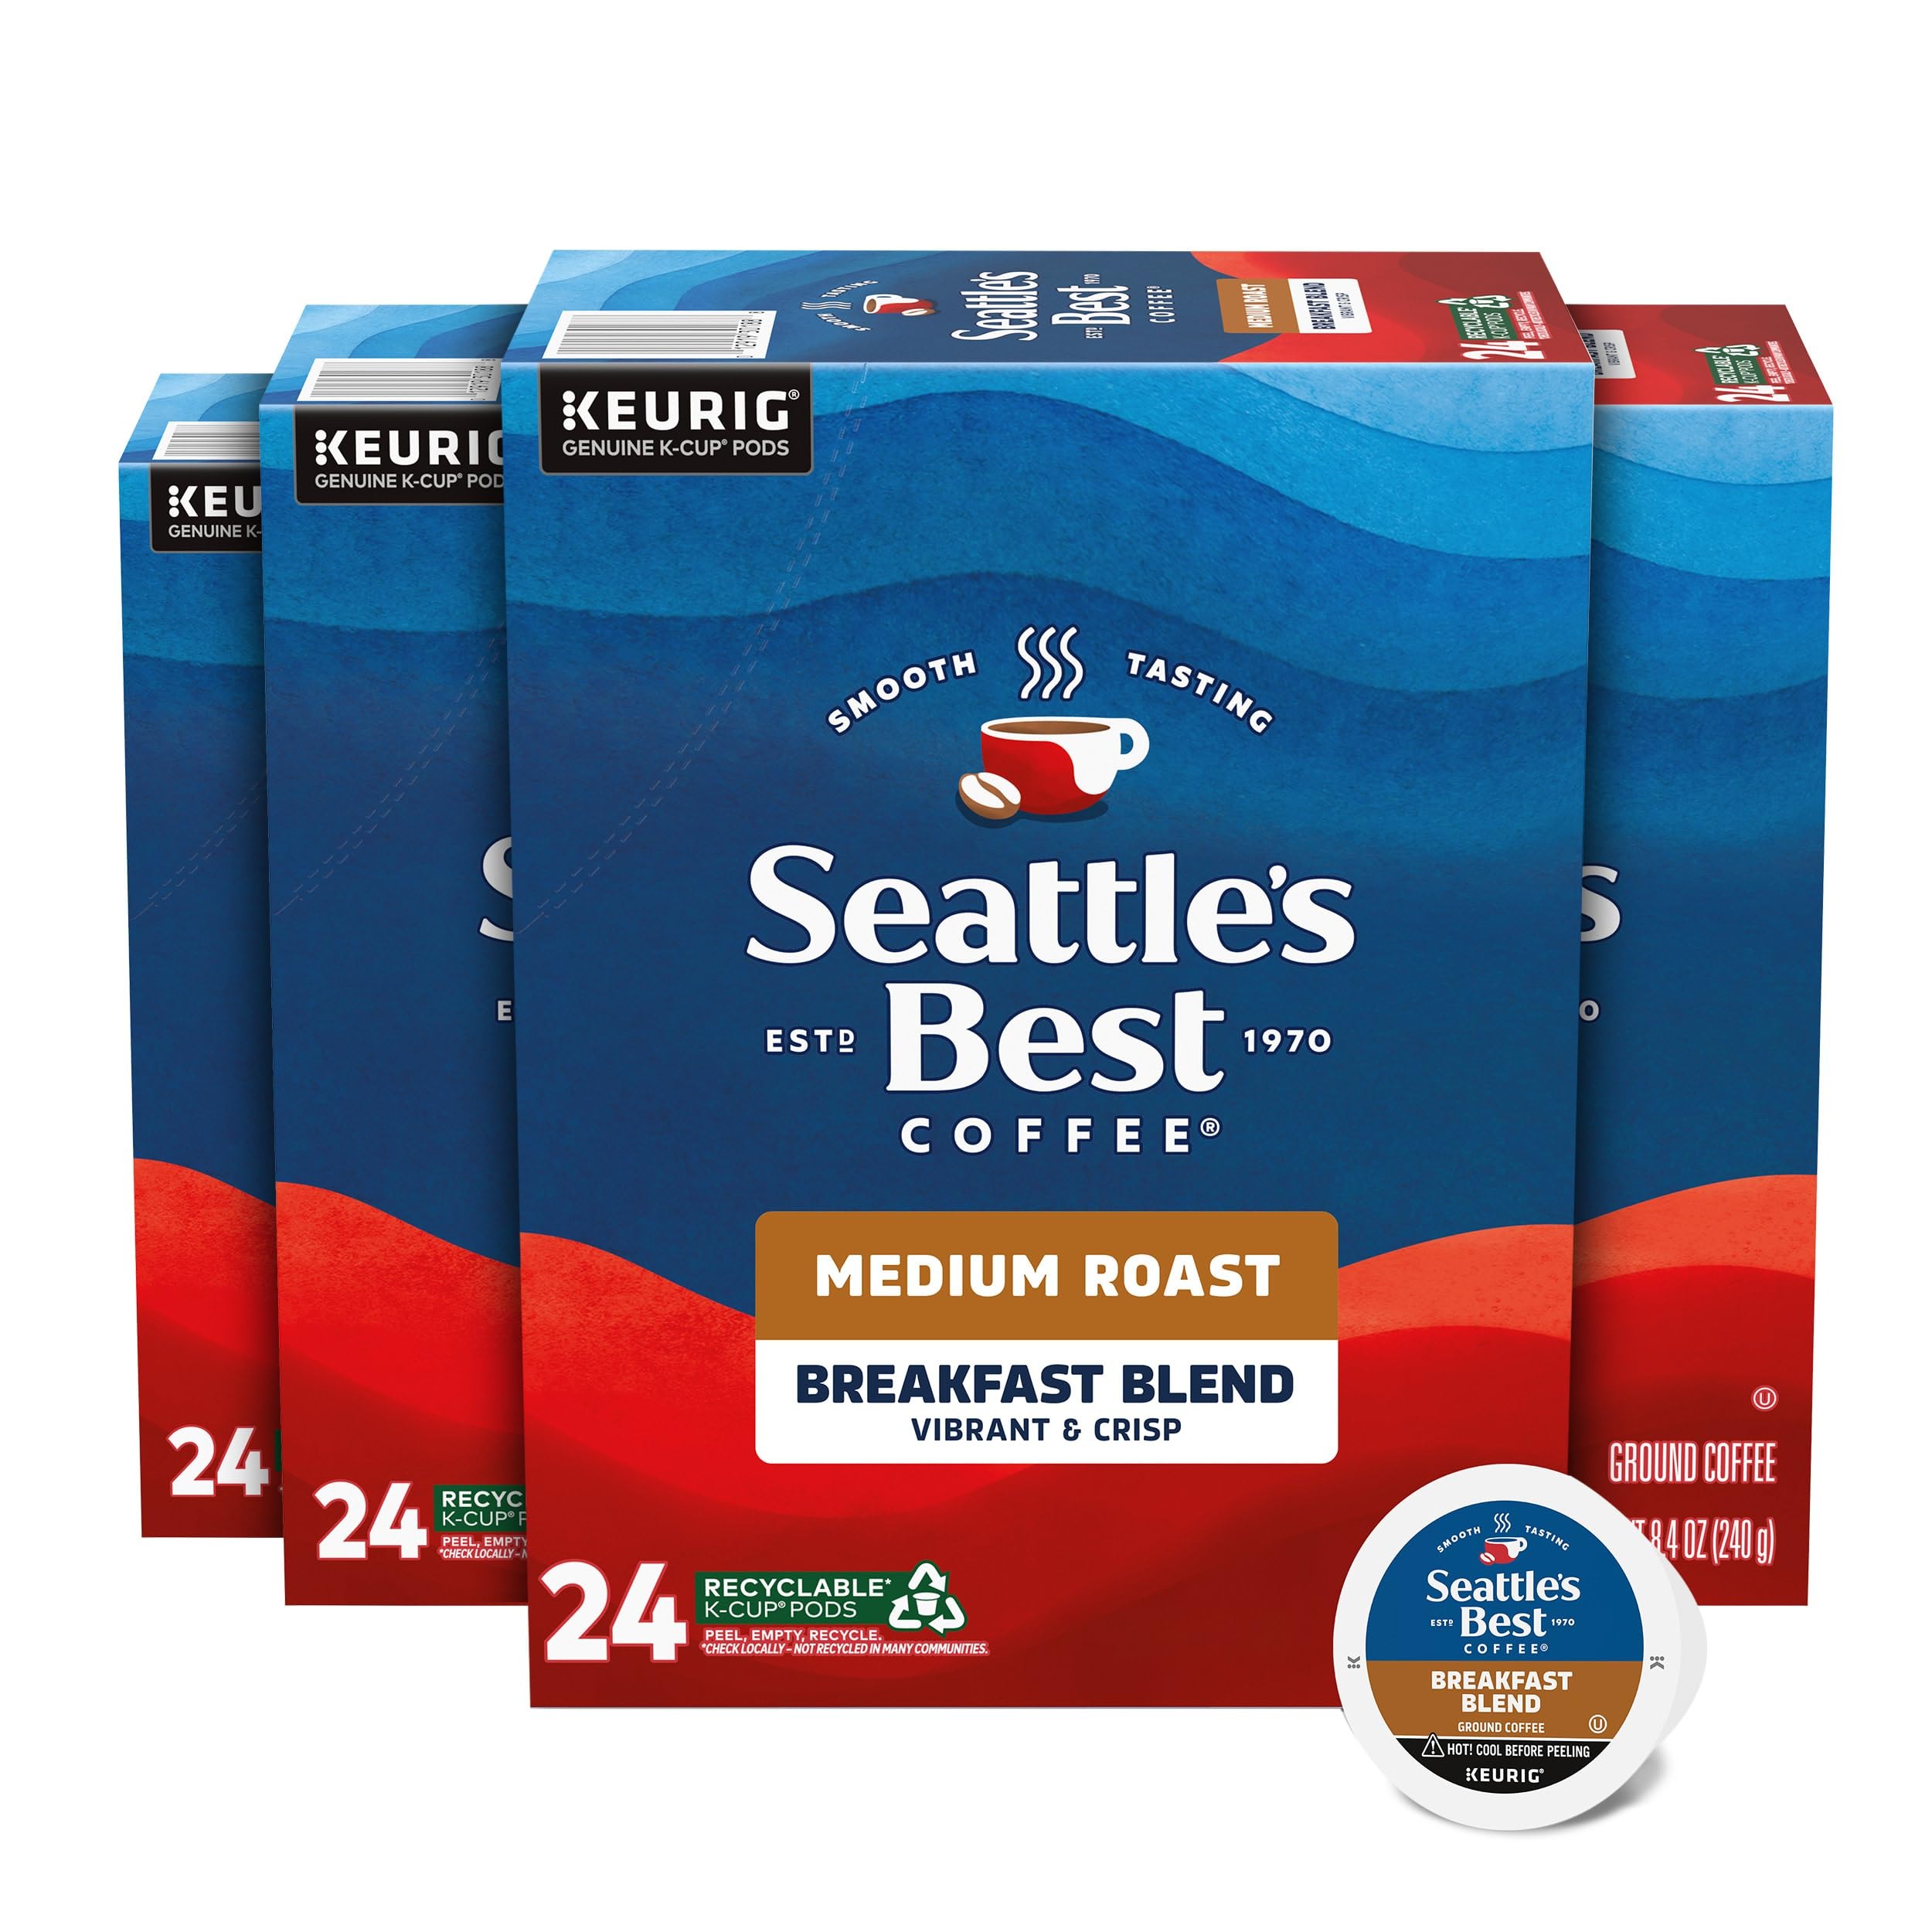
Item Name: Seattle’s Best Coffee, Medium Roast K-Cup Coffee Pods, Breakfast Blend, 100% Arabica, 4 Boxes (96 Pods Total)
Bullet Point 1: SMOOTH-ROASTED K-CUP COFFEE: Brew smoother days with smooth-roasted Breakfast Blend—a vibrant and crisp medium-roasted coffee, these four 24-pod boxes of K-Cup coffee pods consistently deliver smooth, fresh-tasting roasted coffee—96 pods total
Bullet Point 2: BREAKFAST BLEND: Boasting smooth citrus notes that will bring extra brightness to the morning, Seattle's Best Coffee Breakfast Blend makes a smooth-tasting cup every time you use your Keurig coffee maker
Bullet Point 3: SIGNATURE SMOOTH ROASTING: Our signature smooth-roasting process defines every cup of Seattle's Best Coffee, with coffee roasters who craft each batch to deliver café-quality coffee that's rich, never bitter and always smooth
Bullet Point 4: HOW-TO-BREW RECOMMENDATION: For the smoothest brew, we recommend using the 8-ounce setting on your Keurig coffee maker. Add coffee creamer, sugar, milk or any other additions to suit your tastes, or simply enjoy your coffee black
Bullet Point 5: EXPERTLY SOURCED COFFEE: Our coffee beans are expertly sourced and carefully ground into K-Cup pods for a convenient and flavorful brew, perfect for your single-serve Keurig coffee brewers
Value: 96.0
Unit: Count

Price: 10.205